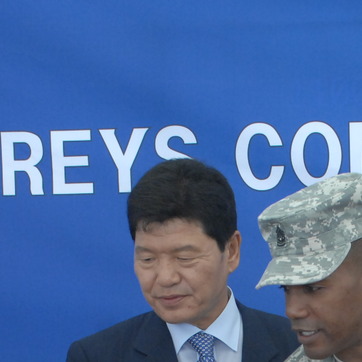
Material: hair